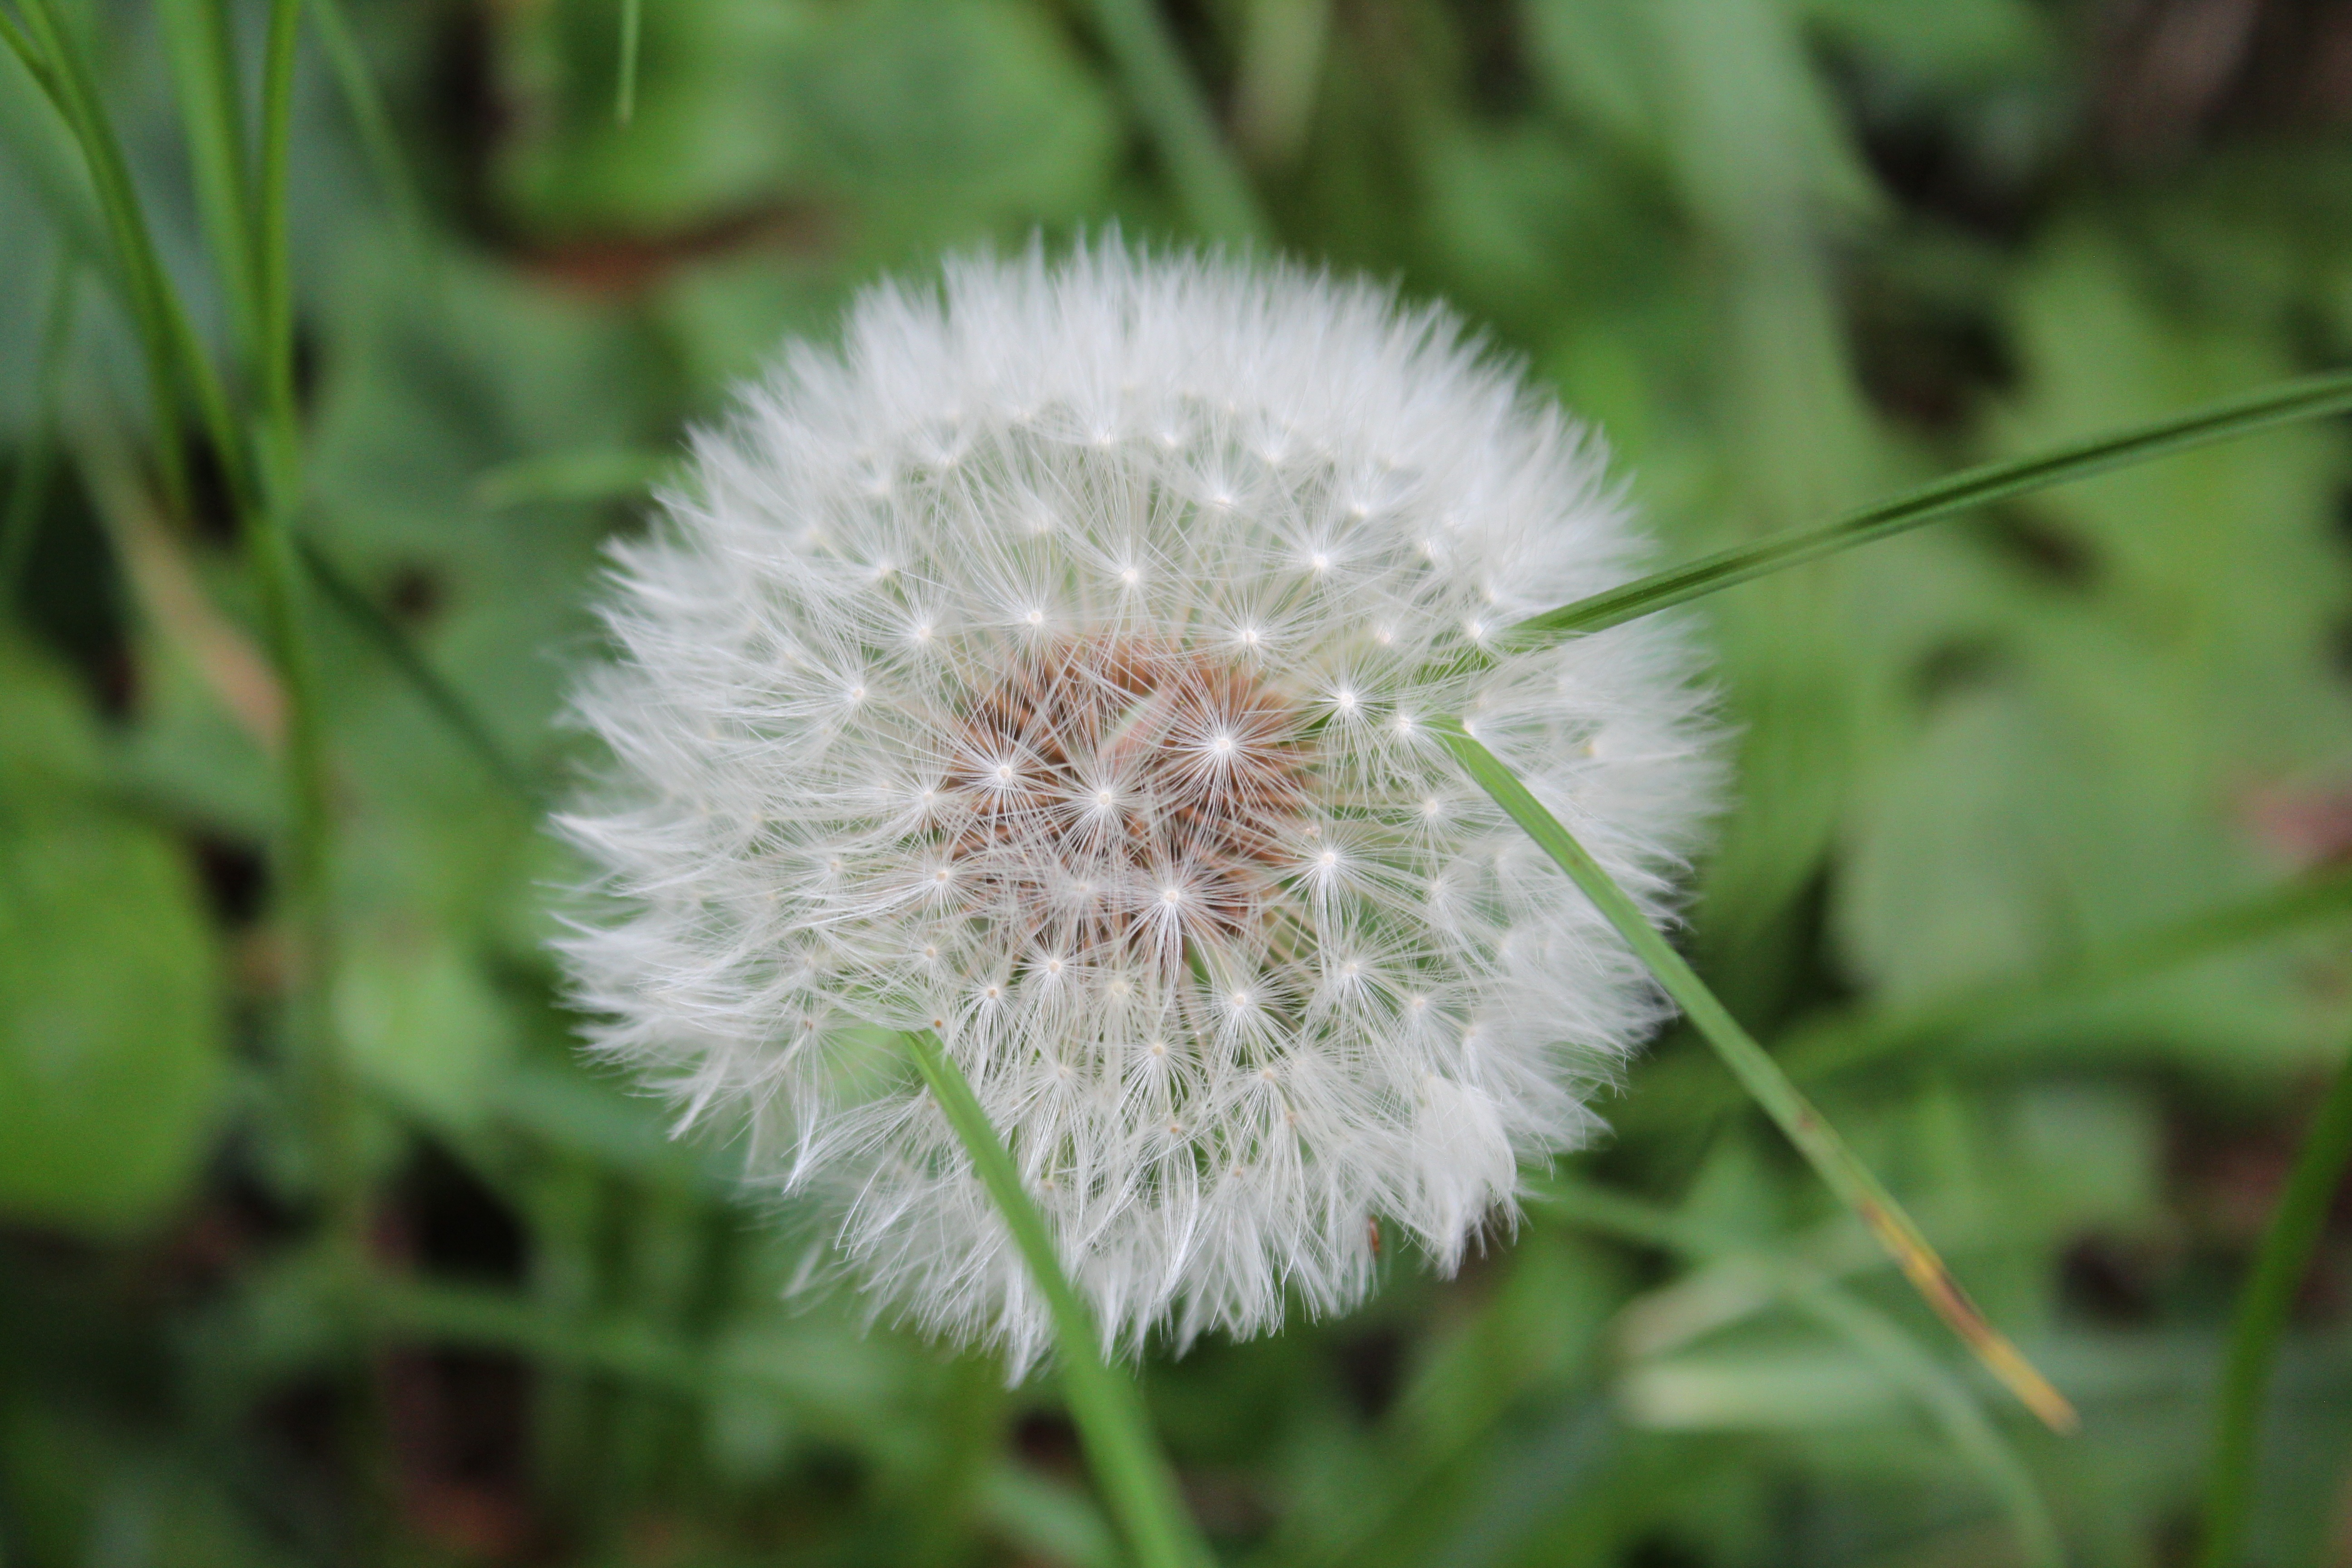
nature, grass, plant, meadow, dandelion, flower, petal, summer, spring, produce, botany, flora, wildflower, close up, thistle, flower meadow, macro photography, flowering plant, daisy family, silybum, plant stem, land plant